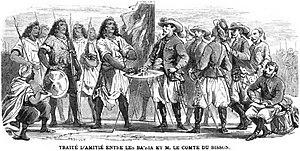
""Traité d'amitié entre les Ba'ria[s] et M. le comte du Bisson""."
Raoul du Bisson, né le 11 janvier 1812 à Caen et mort le 27 février 1890 à Paris, est un aventurier français.